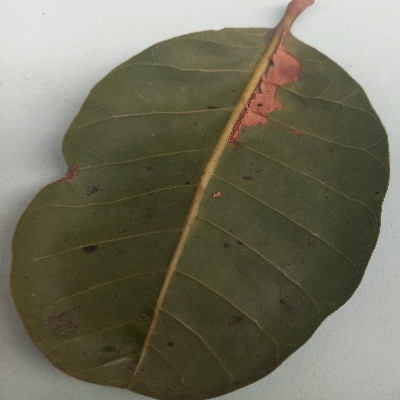
Crop: Cashew
Condition: anthracnose